Theatre Three (Dallas)

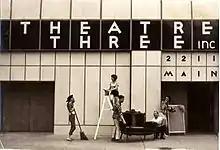
Historical photo of the Deep Ellum location

By 1969, however, it had outgrown that Main Street facility as well. It eventually leased space in what was then a brand-new development, the Quadrangle, in what had been known for decades as the State-Thomas area (named for two streets crossing there). Real-estate developers have since renamed it Uptown. The theatre houses two spaces, the Norma Young Arena Stage and the studio theatre space called Theatre Too.